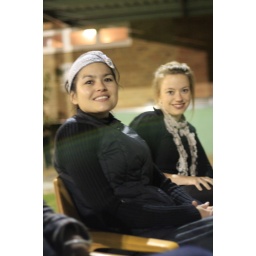
north of river meets south in an epic battle on the sandy greens of the north freo bowls club.